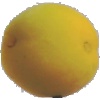
Label: Peach 2